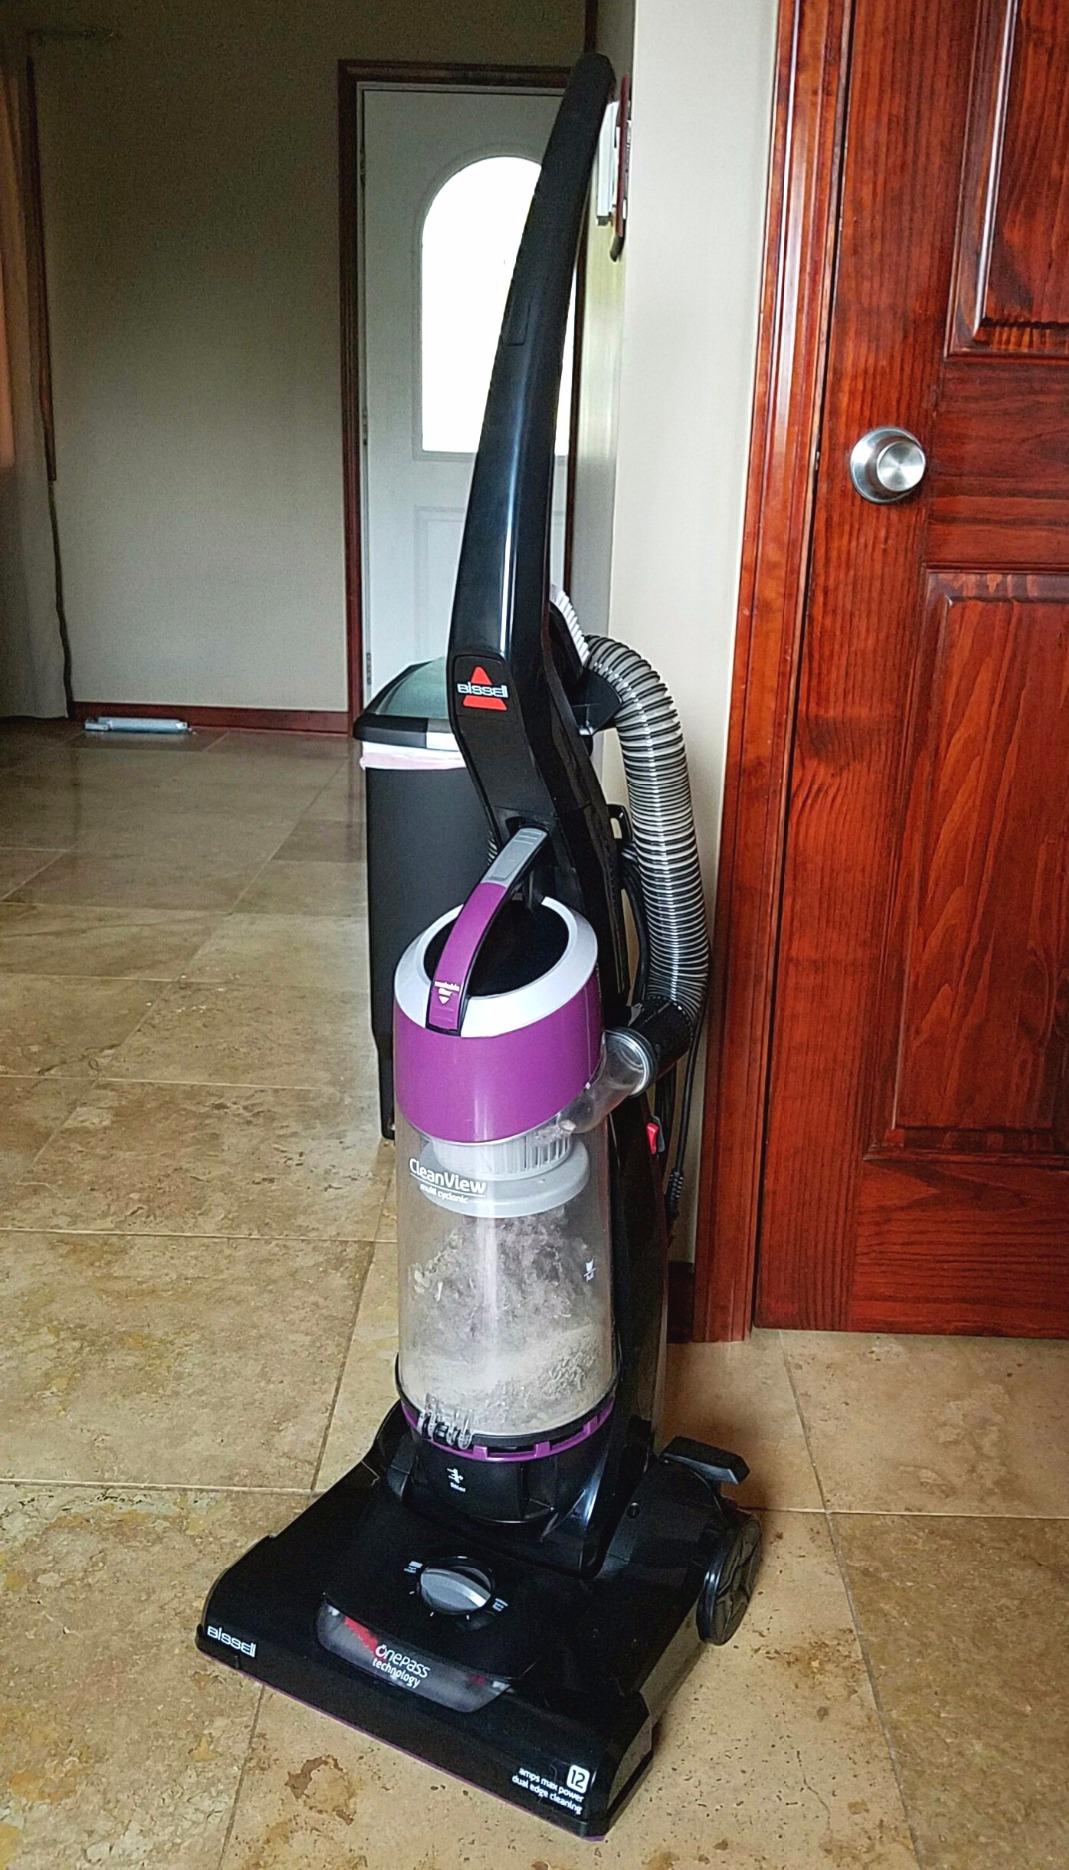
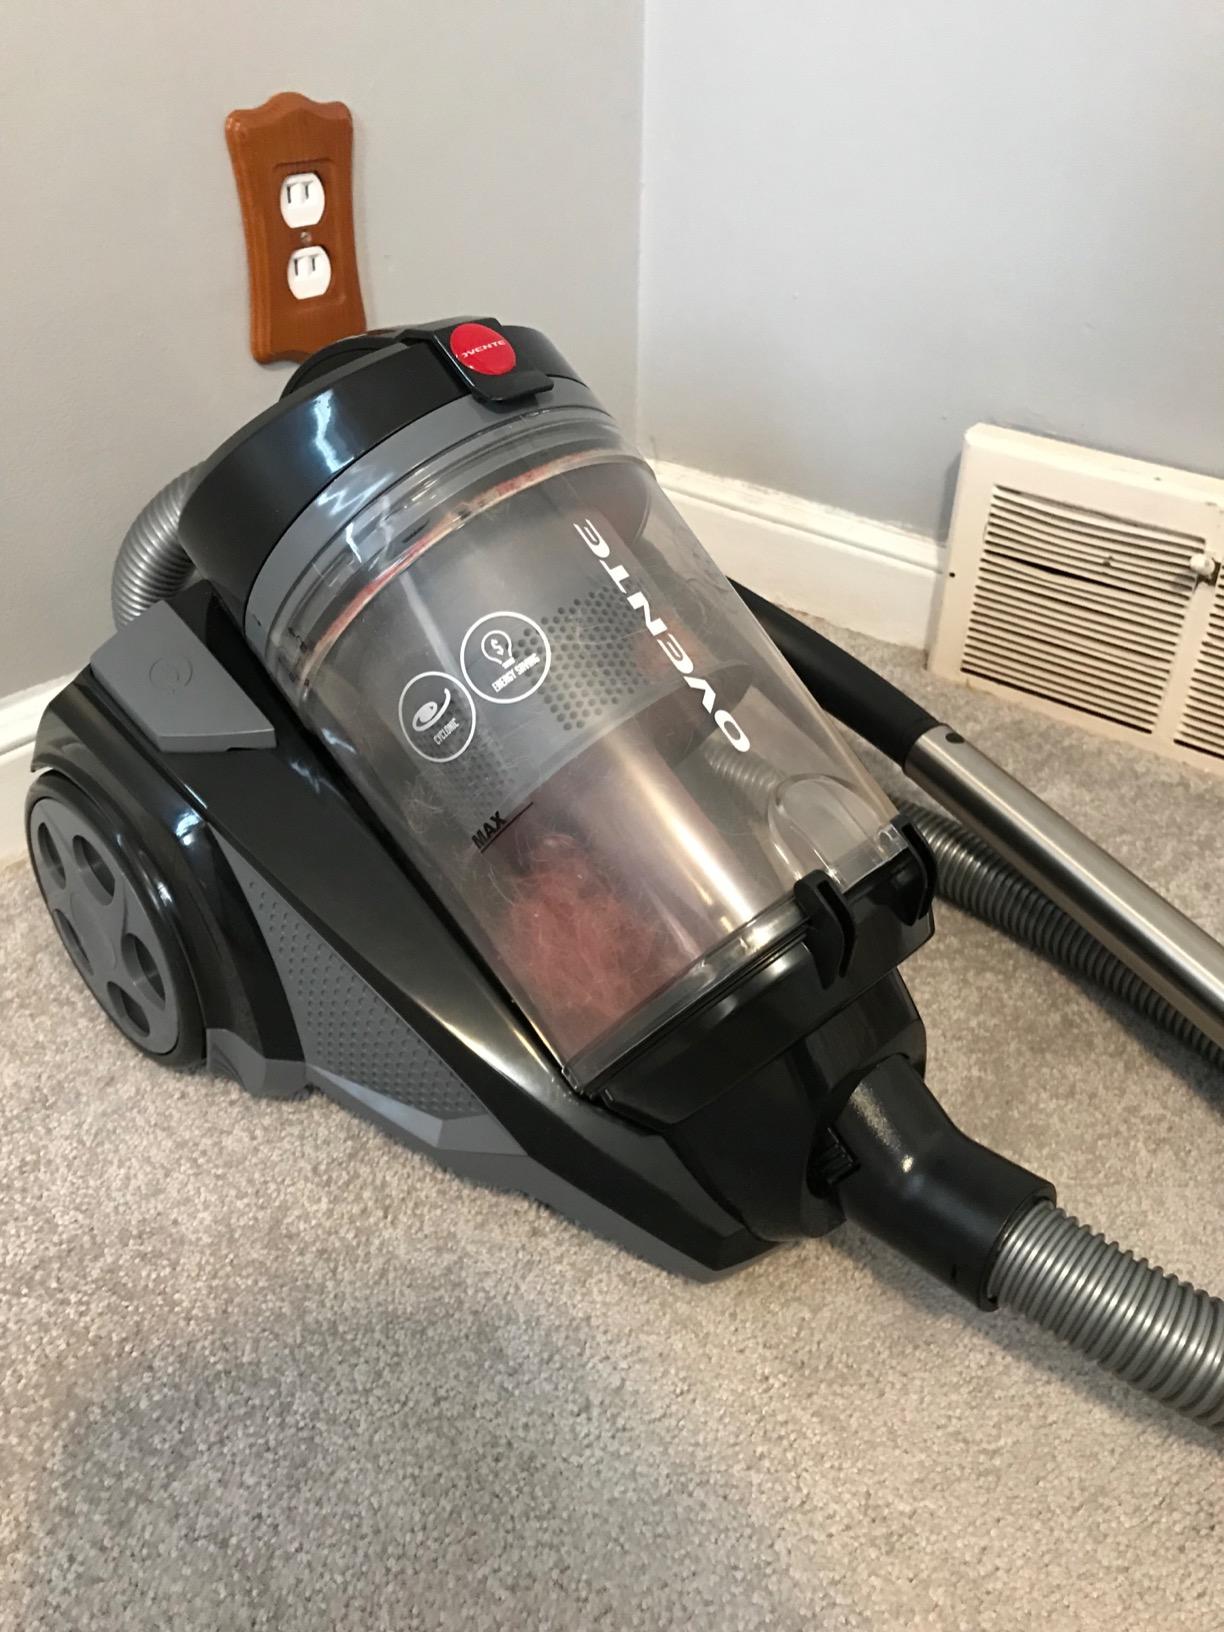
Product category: items_vacuum
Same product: no